Dan Humphrey

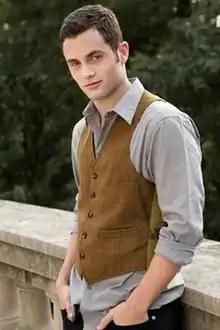
Penn Badgley as Daniel Rudolf Humphrey

Daniel Randolph Humphrey is a fictional character from the "Gossip Girl" franchise.